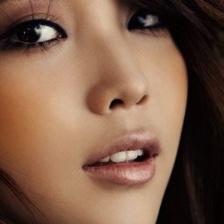
Label: faces